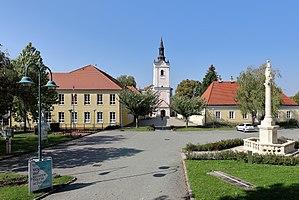
Neudorf bei Staatz est une commune autrichienne du district de Mistelbach en Basse-Autriche.